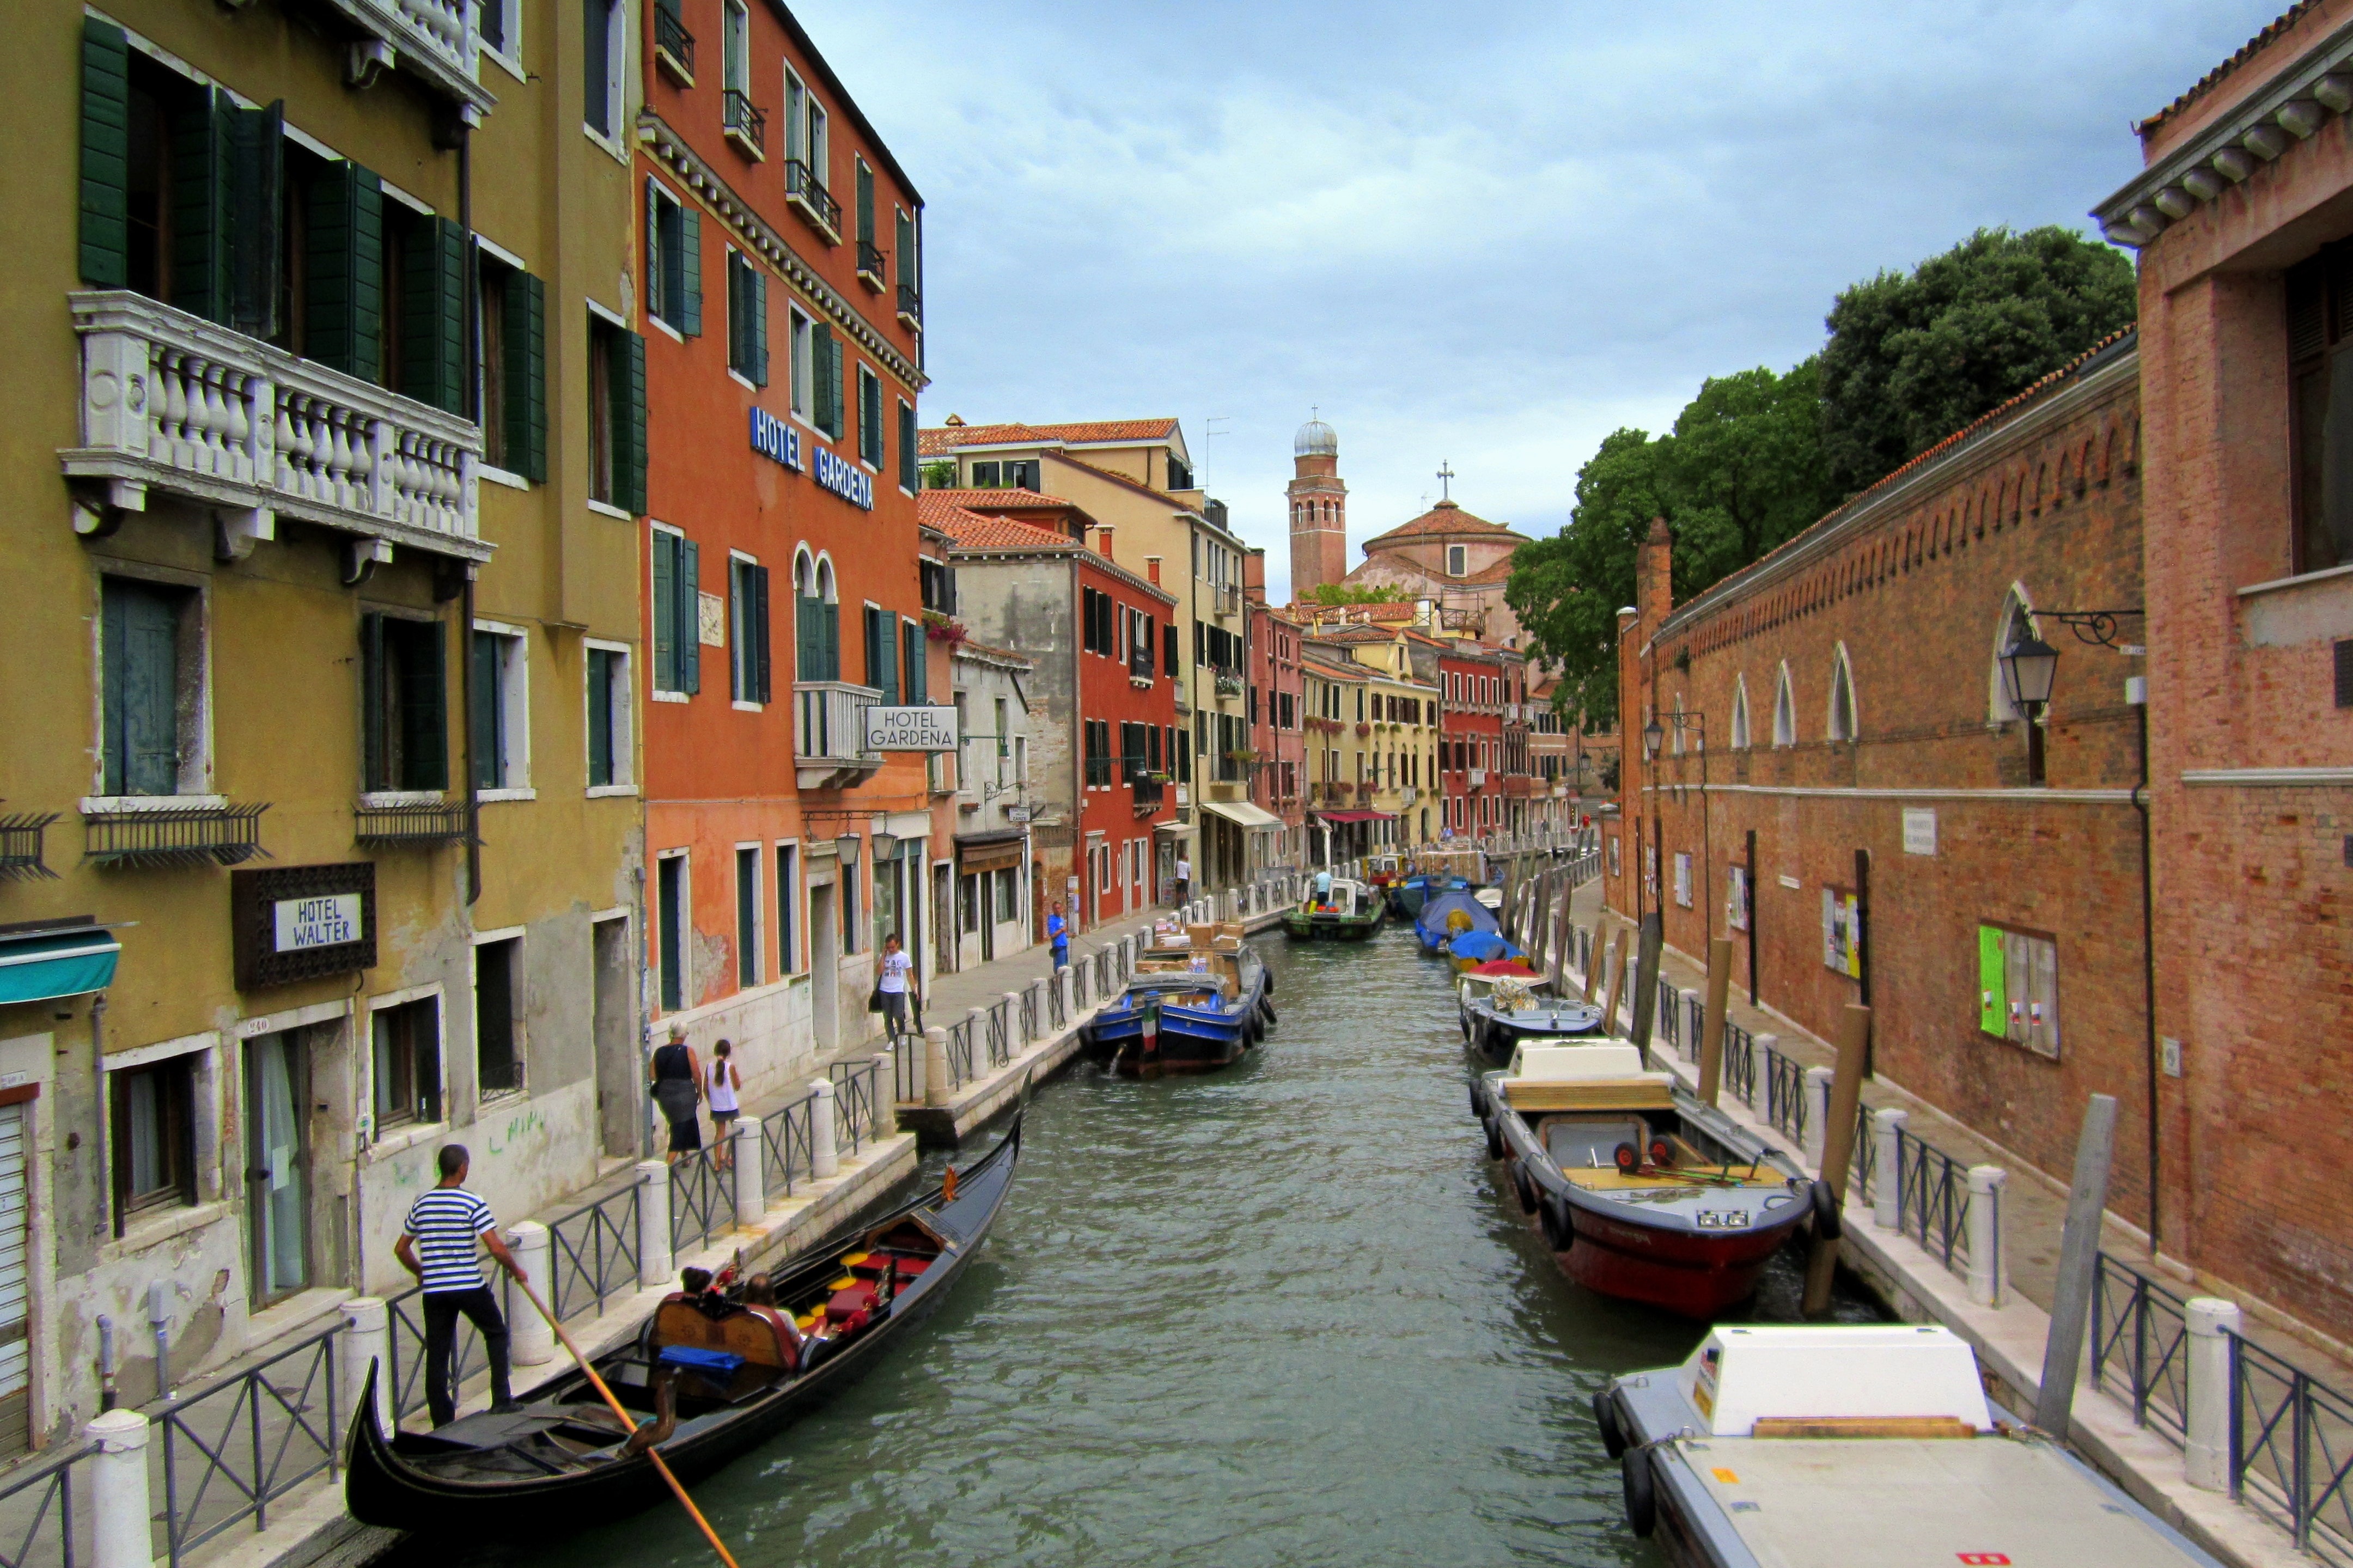
architecture, boat, street, town, city, canal, vehicle, venice, waterway, body of water, houses, channel, gondolas, neighbourhood, landform, geographical feature